WINQ (AM)

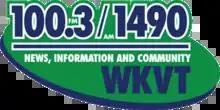
Last logo as WKVT

WKVT was part of a network of progressive talk stations throughout the northeastern United States that are owned by Saga Communications (others including WNYY in Ithaca, New York, WHMP in Northampton, Massachusetts, WHNP in East Longmeadow, Massachusetts, and WHMQ in Greenfield, Massachusetts); these, in turn, were among the last progressive talk stations still on the air in early 2017. Because of the migration of most progressive talk shows to off-air platforms, Saga announced plans to begin dropping the format in February 2017; WNYY was the first to change, followed by WHNP, with most of the other stations in the network likely to follow.